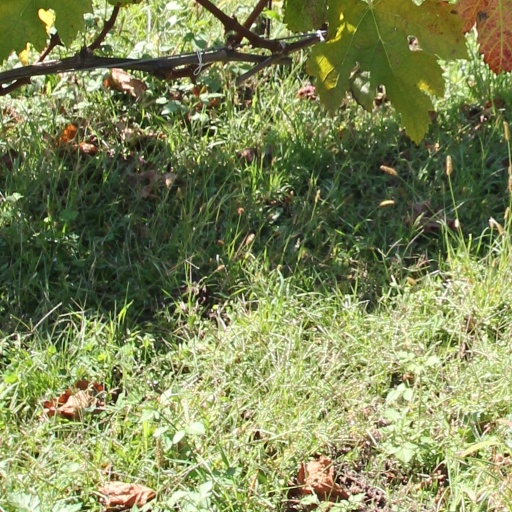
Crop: grape